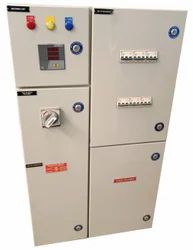
Label: Three_Phase_440_V_APFC_Panel